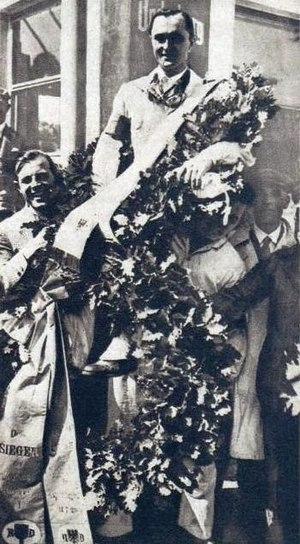
Nurburgring 1929, victoire de Louis Chiron sur Bugatti T35C.
Le Grand Prix d'Allemagne 1929, 4ᵉ édition de ce Grand Prix encore appelé Grand Prix des Nations, s'est déroulé le 14 juillet 1929 sur le Nürburgring sur 18 tours de 28,265 km, soit au total 508,77 km.